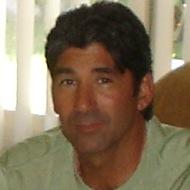
Age: 41